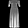
Label: Dress